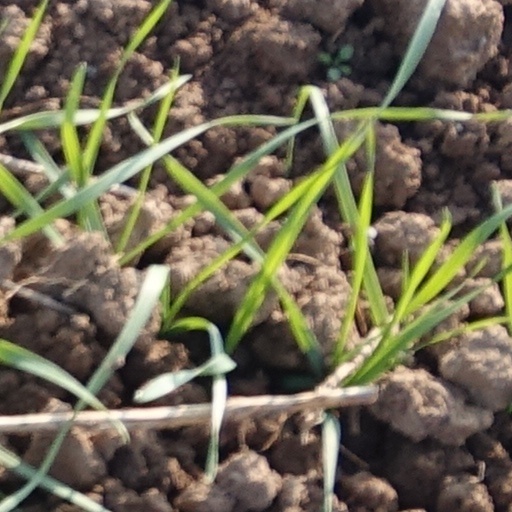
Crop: wheat